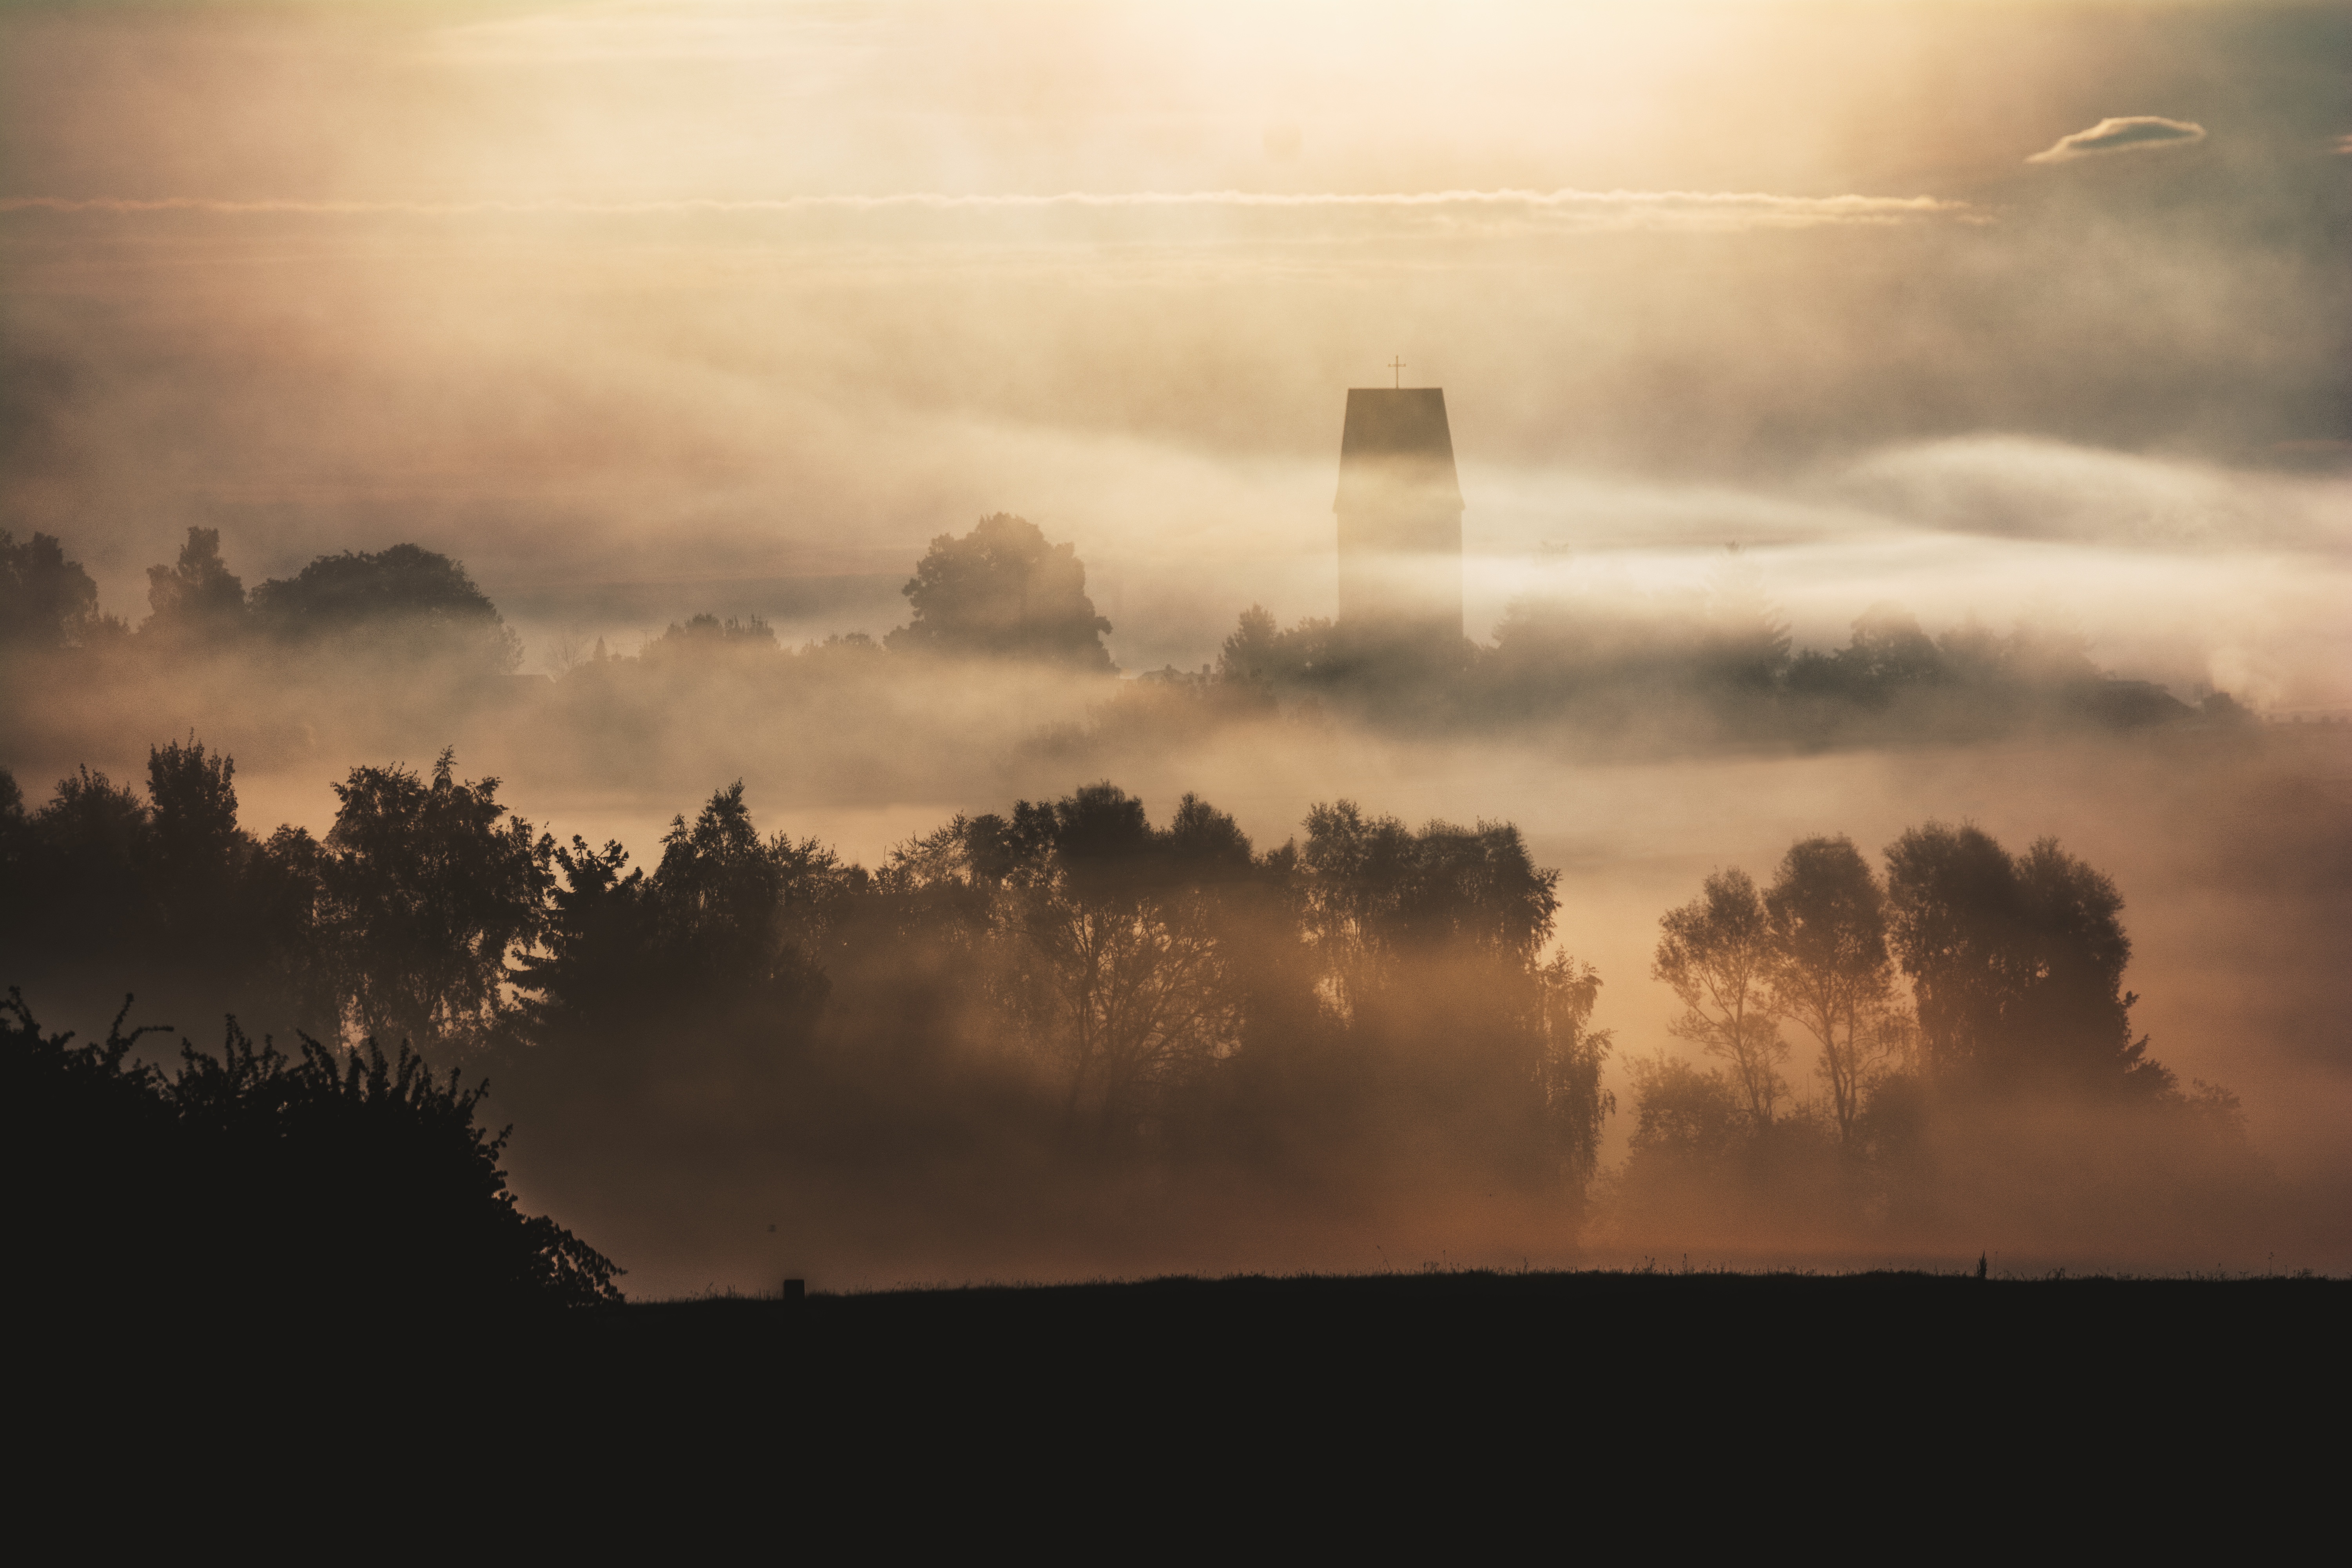
nature, grass, horizon, cloud, sky, sun, fog, sunrise, sunset, mist, field, sunlight, morning, dawn, atmosphere, village, dusk, evening, rural, weather, haze, darkness, church, trees, clouds, meteorological phenomenon, atmospheric phenomenon